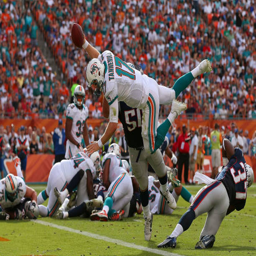
# dives for a touchdown during a game against sports team .